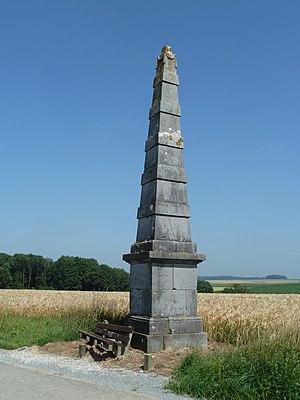
Pyramide de Verlée, Havelange, Belgique